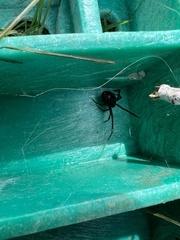
Species: Lactrodectus_hesperus